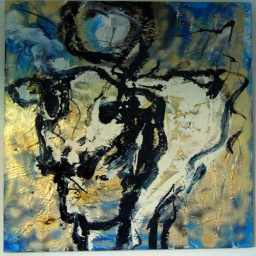
new on the wall in silver and gold